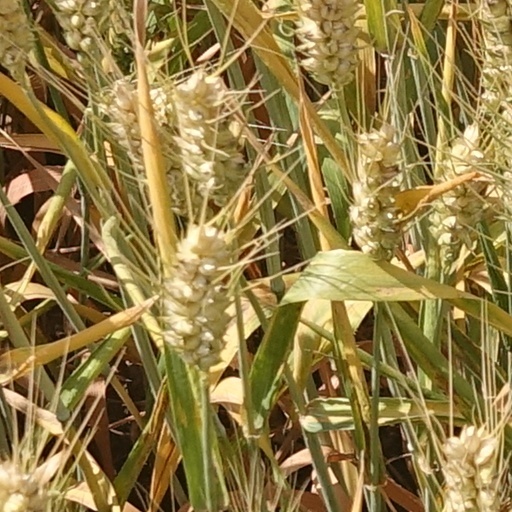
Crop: wheat